Stephen Van Rensselaer

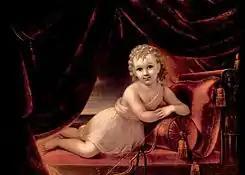
"Portrait of a Child as Cupid", a portrait of Van Rensselaer's grandson, William Paterson Van Rensselaer Jr., painted by Francesco Anelli,

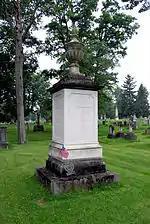
Van Rensselaer's gravesite in Albany Rural Cemetery

His granddaughter, Justine Van Rensselaer (1828–1912), married Dr. Howard Townsend, a noted physician at Albany Medical College. His grandson, Stephen Van Rensselaer Cruger married Julia Grinnell Storrow, a popular American novelist.